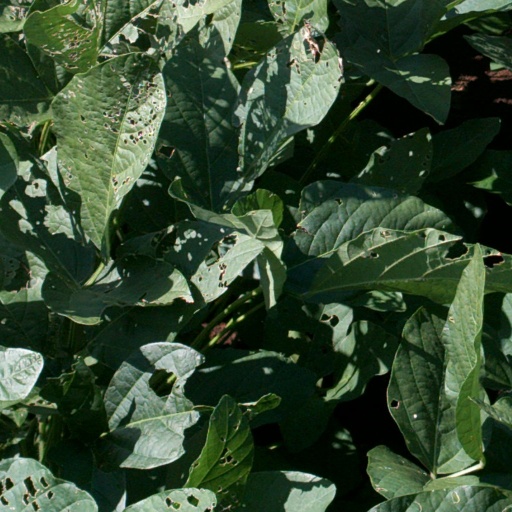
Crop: soybean